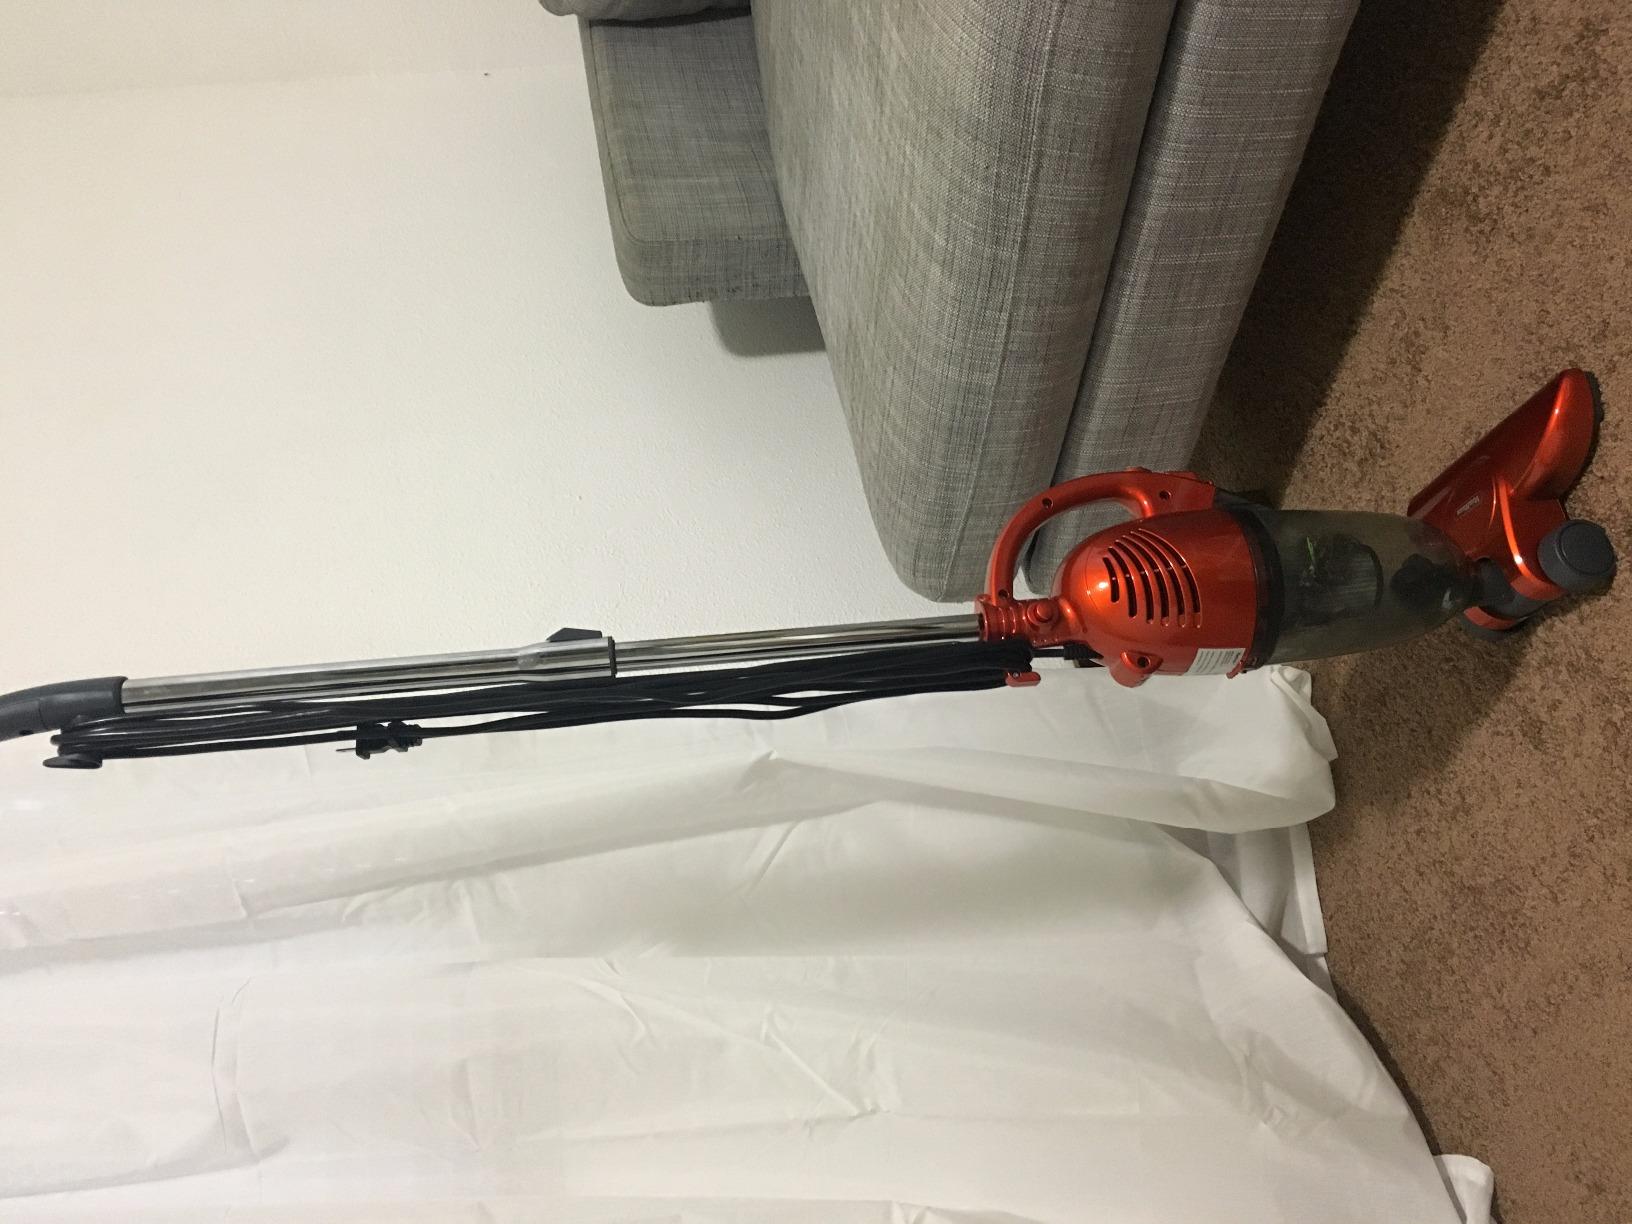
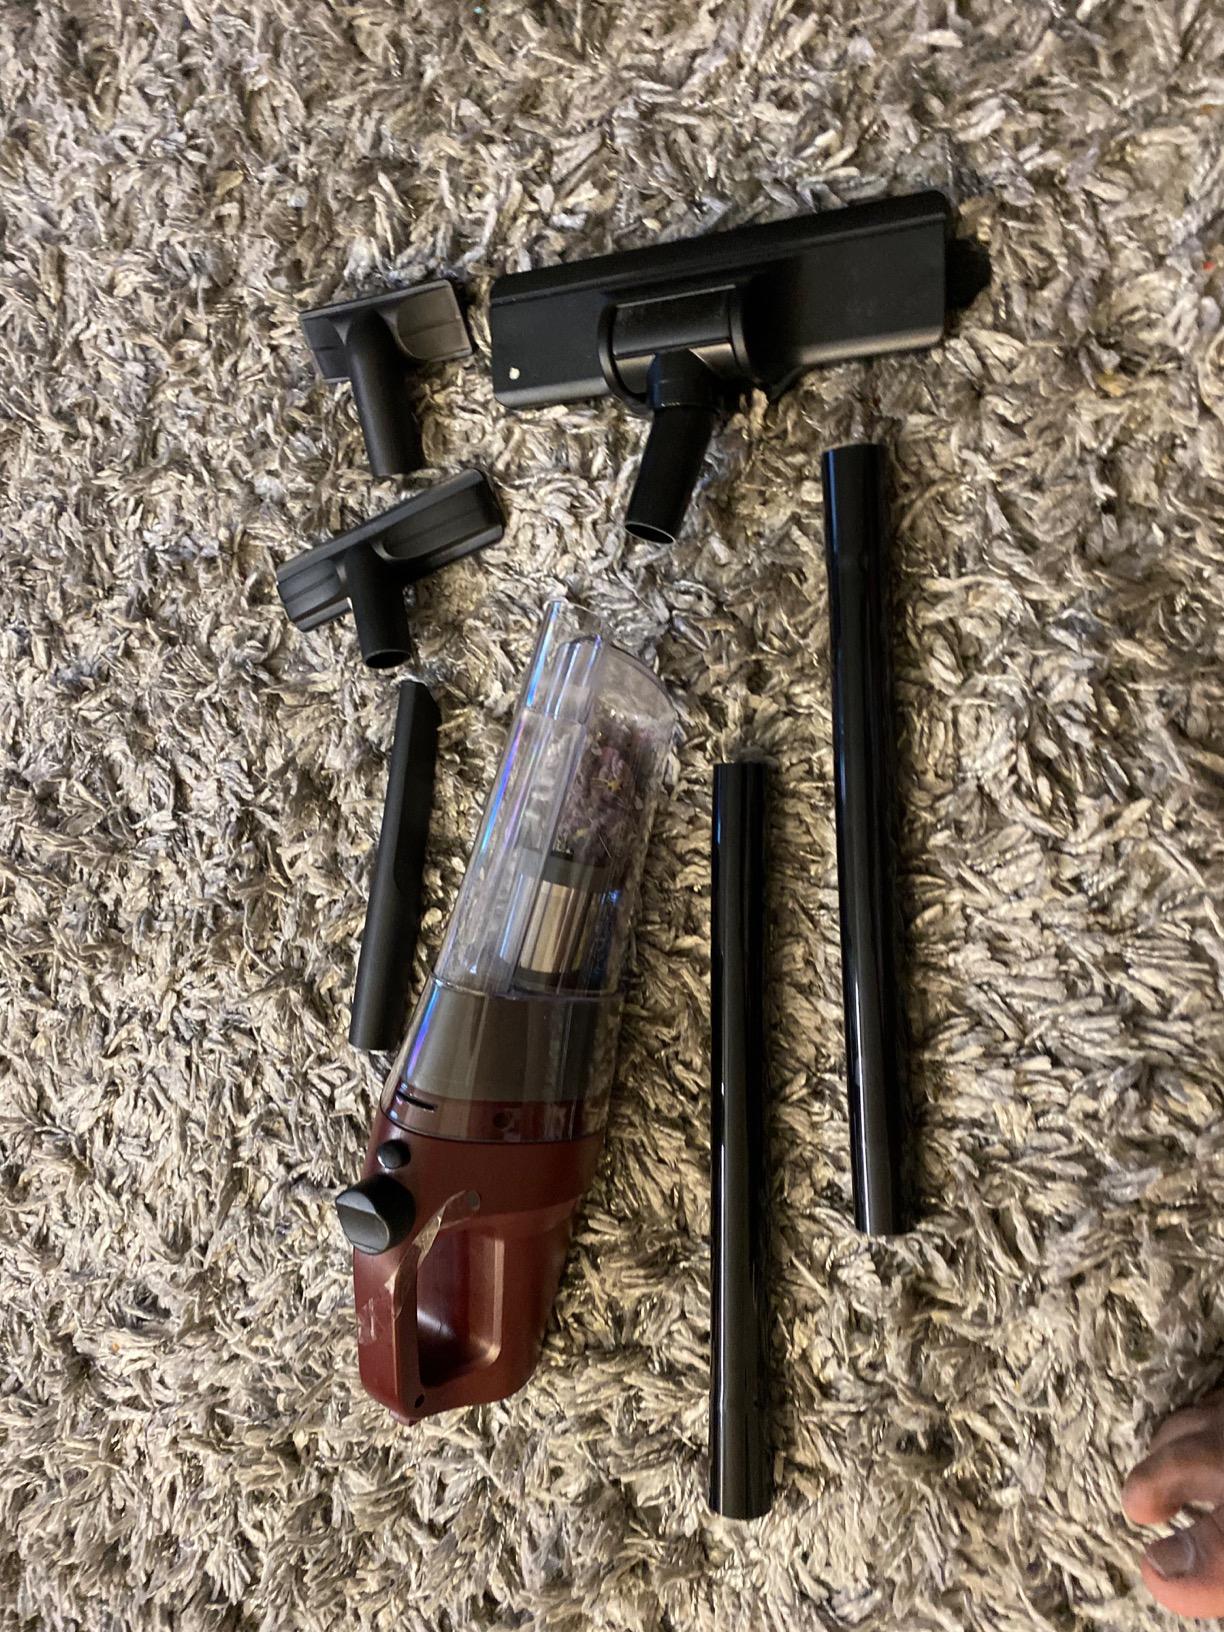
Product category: items_vacuum
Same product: no